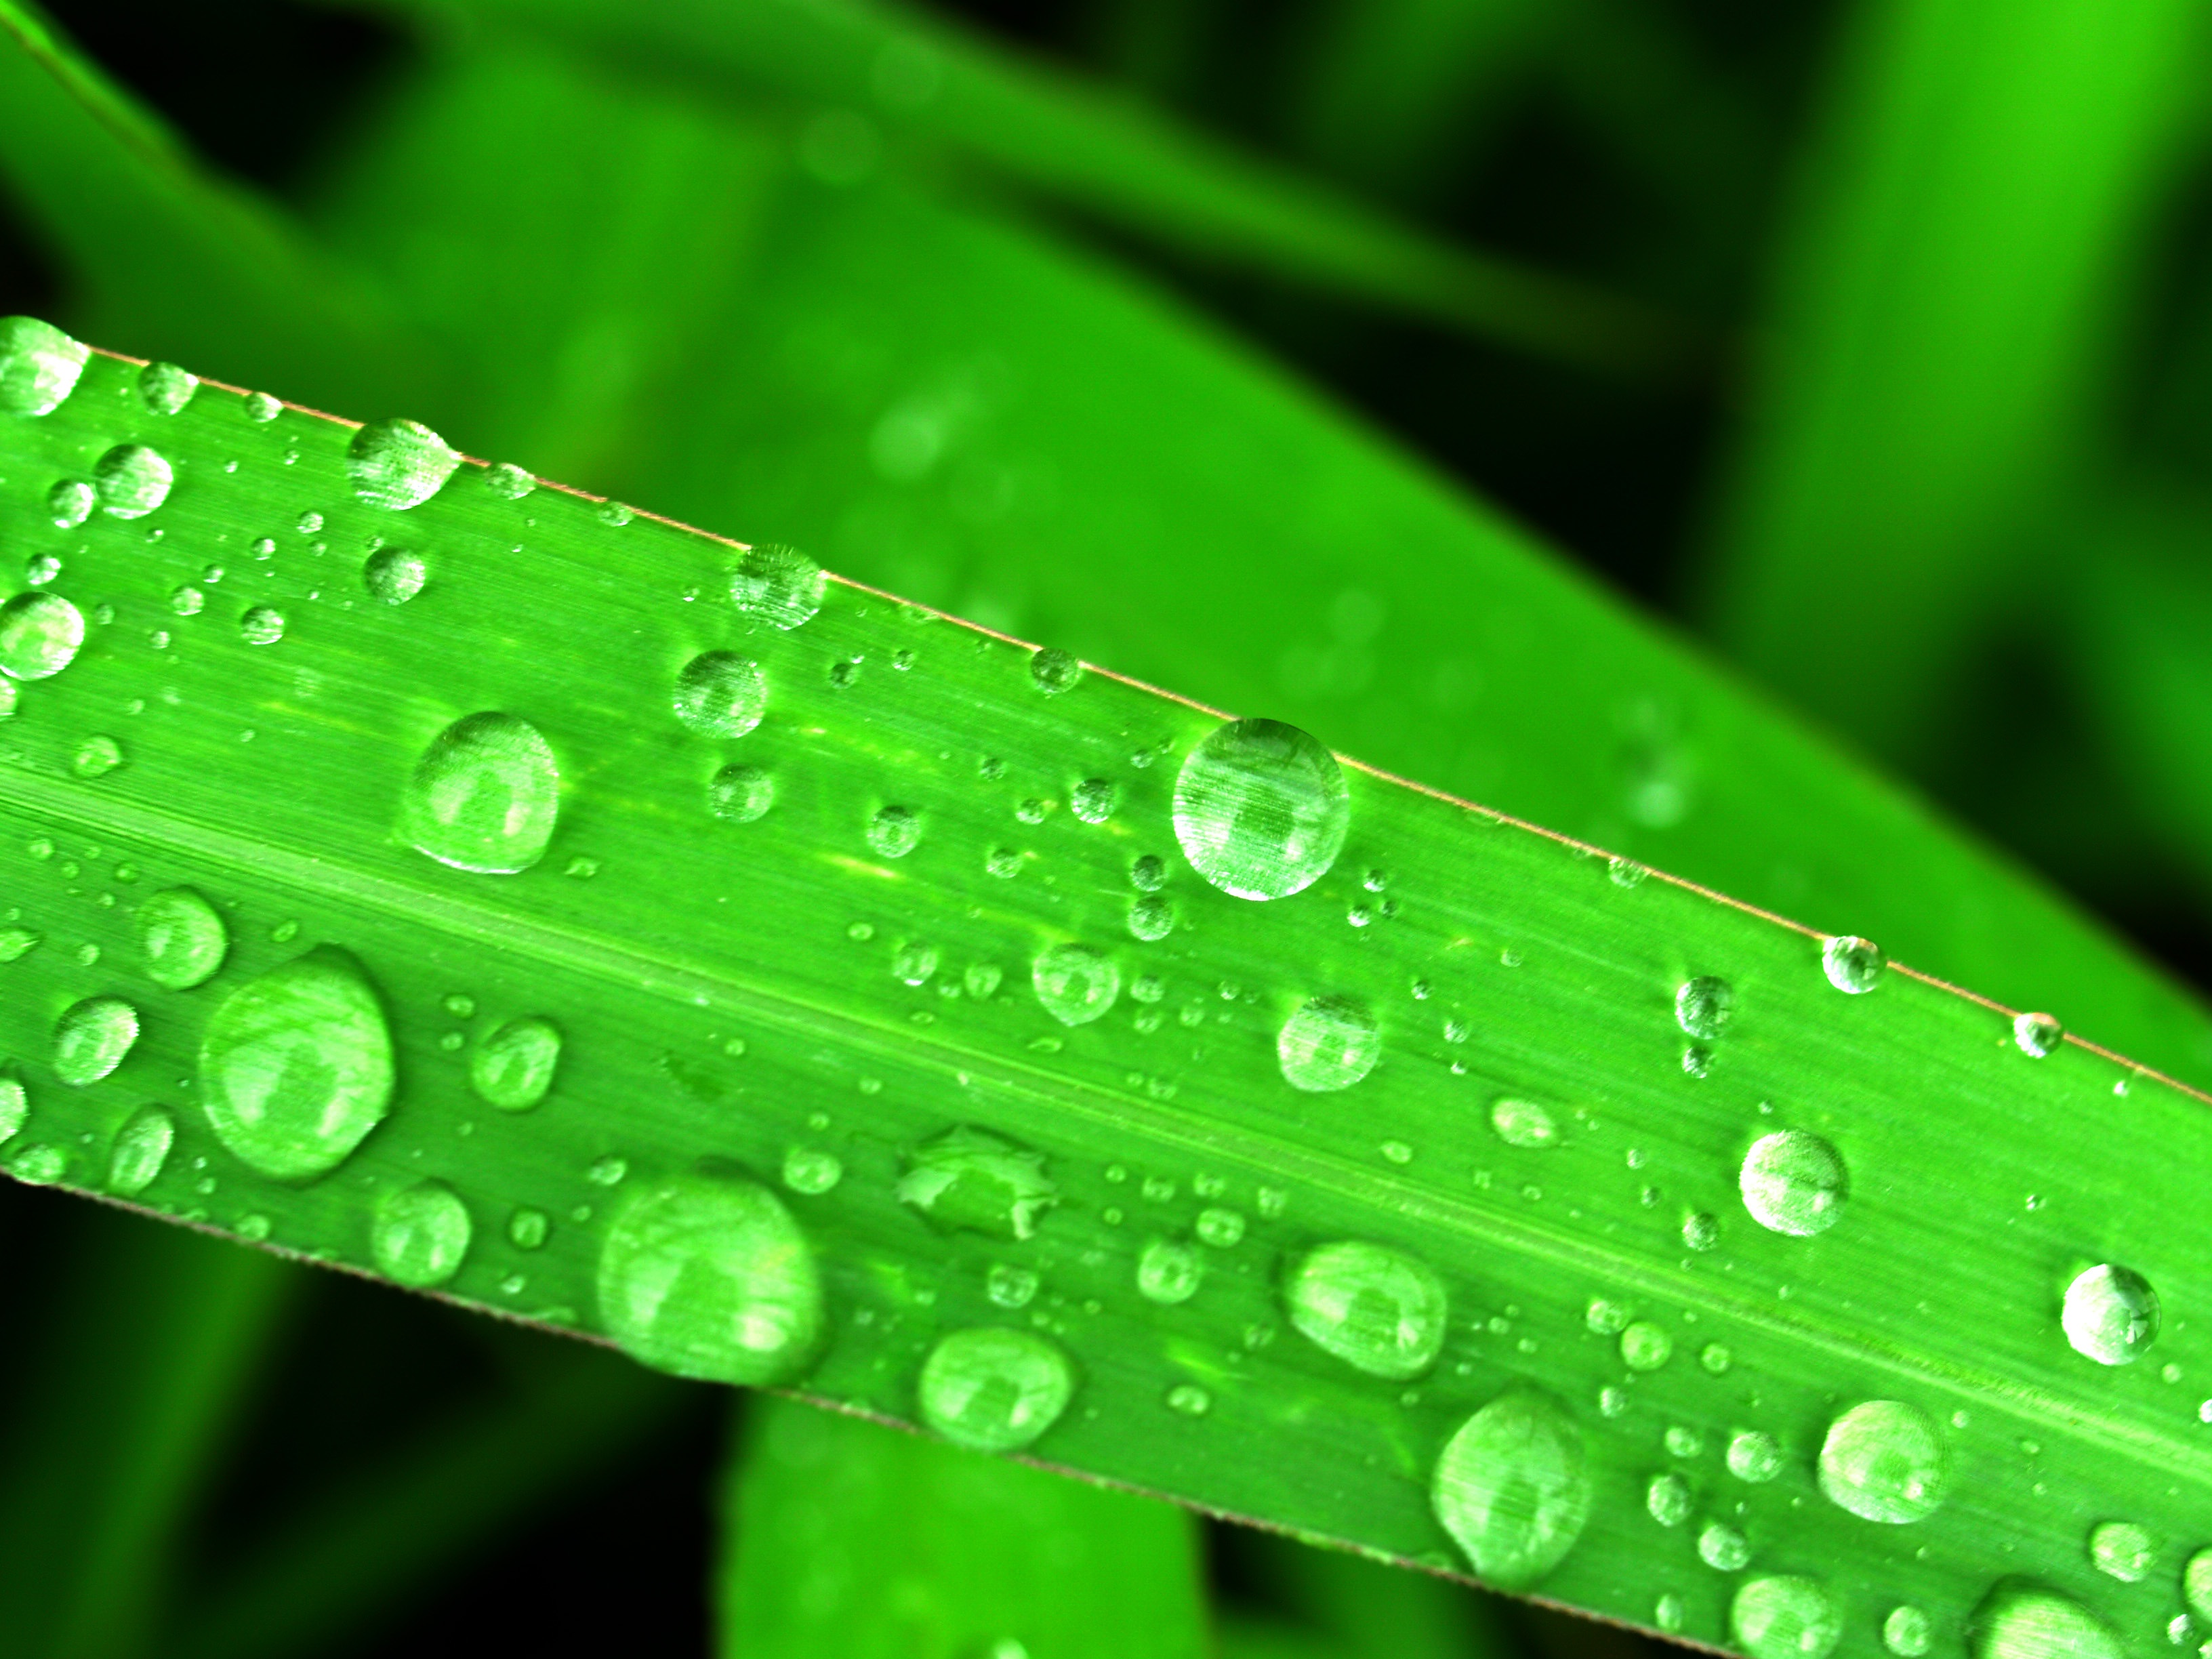
water, nature, grass, droplet, drop, dew, liquid, growth, plant, photography, meadow, morning, rain, leaf, petal, raindrop, wet, isolated, summer, environment, green, reflection, herb, macro, small, weather, condensation, closeup, healthy, flora, bubble, circle, life, freshness, close up, outdoors, dewdrop, bright, climate, drops, sphere, ornamental, purity, harmony, moisture, macro photography, annual plant, plant stem